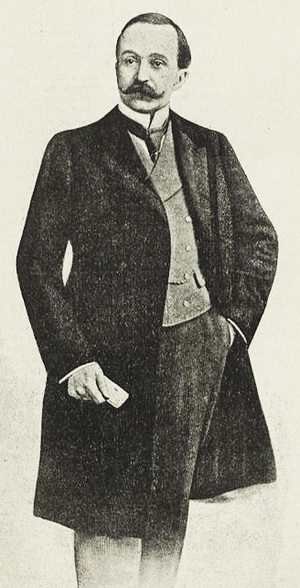
Miguel Januário de Bragança, né le 13 septembre 1853 à Kleinheubach et mort le 11 octobre 1927 à Seebenstein, est un prince portugais de la maison de Bragance. Il est prétendant au trône du Portugal de 1866 à 1920 et porte le titre de courtoisie de duc de Bragance.